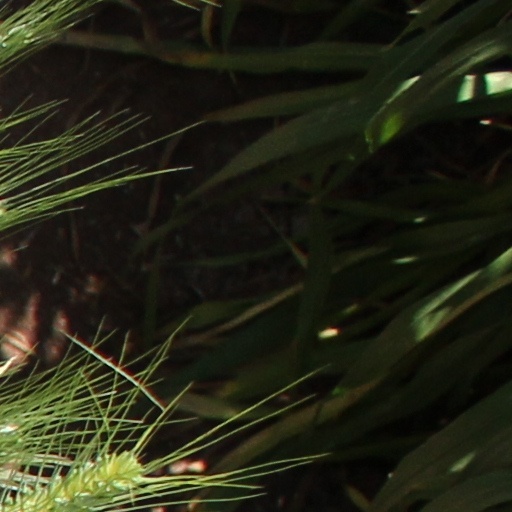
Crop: wheat